Truce of Calais

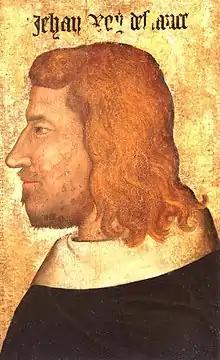

The two cardinals acting as papal emissaries from Pope Clement had been attempting to negotiate a halt to hostilities since July 1346, with no success. Given the military misfortunes and financial exhaustion of both sides, they found willing listeners in early September 1347. The principle of a temporary ceasefire was agreed and the cardinals drew up its detailed terms. These strongly favoured the English and confirmed their possession of all their territorial conquests in France and Scotland; the Flemish were confirmed in their "de facto" independence from France; and Philip was prevented from punishing those French nobles who had conspired, or even fought, against him. The truce was to run to 7 July 1348. On 28 September the truce was formally signed. It was named after the place it had been agreed and signed at: the Truce of Calais.